Television

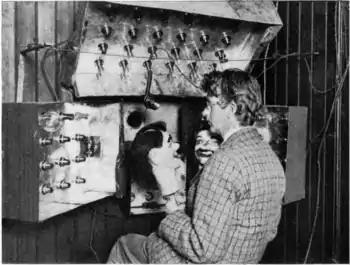
Baird in 1925 with his televisor equipment and dummies "James" and "Stooky Bill" "(right)"

By the 1920s, when amplification made television practical, Scottish inventor John Logie Baird employed the Nipkow disk in his prototype video systems. On 25 March 1925, Baird gave the first public demonstration of televised silhouette images in motion at Selfridges's department store in London. Since human faces had inadequate contrast to show up on his primitive system, he televised a ventriloquist's dummy named "Stooky Bill", whose painted face had higher contrast, talking and moving. By 26 January 1926, he had demonstrated before members of the Royal Institution the transmission of an image of a face in motion by radio. This is widely regarded as the world's first true public television demonstration, exhibiting light, shade, and detail. Baird's system used the Nipkow disk for both scanning the image and displaying it. A brightly illuminated subject was placed in front of a spinning Nipkow disk set with lenses that swept images across a static photocell. The thallium sulfide (thalofide) cell, developed by Theodore Case in the U.S., detected the light reflected from the subject and converted it into a proportional electrical signal. This was transmitted by AM radio waves to a receiver unit, where the video signal was applied to a neon light behind a second Nipkow disk rotating synchronized with the first. The brightness of the neon lamp was varied in proportion to the brightness of each spot on the image. As each hole in the disk passed by, one scan line of the image was reproduced. Baird's disk had 30 holes, producing an image with only 30 scan lines, just enough to recognize a human face. In 1927, Baird transmitted a signal over of telephone line between London and Glasgow. Baird's original 'televisor' now resides in the Science Museum, South Kensington.